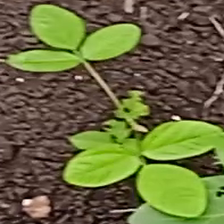
Weed species: Asian_Pigeonwings_(Clitoria Ternatea)